Camera monitor

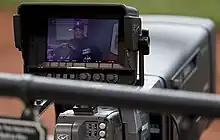
Camera monitor at a sports event.

A camera monitor (or external monitor) is a monitor that attaches externally to a digital camera to aid with photography and cinematography. Camera monitors typically have larger displays than the built-in monitors on consumer cameras, and are also usually brighter and able to reproduce color better. Consumer friendly units use HDMI for connecting to the camera, while higher end camera monitors may also offer SDI connections.